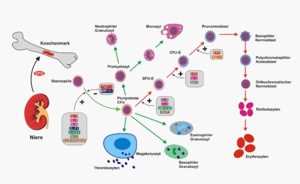
Epo / Biokemi
Oversigt over hæmatopoiesen, dvs. dannelsen af blodlegemer og over placeringen af EPO. De røde pile er erythropoiesen, dvs. dannelsen af røde blodlegemer  (se fuld tekst her)
Erythropoietin, forkortet til EPO, også kendt som hematopoietin eller hemopoietin, bliver benævnt både som cytokin og hormon. EPO kaldes også for en vækstfaktor for de røde blodlegemer og produceres i voksne i nyrene for at stimulere knoglemarven til produktion af røde blodlegemer, der er nødvendige til transport af ilt til musklerne. Har man få røde blodlegemer, modtager musklerne en reduceret absolut iltmængde, og man får nedsat arbejdskapacitet. Træthed og udmattelse vil derfor opstå på et tidligere tidspunkt, end hvis man har en normal mængde røde blodlegemer. Personer med overvægt af røde blodlegemer vil tilsvarende kunne transportere mere ilt til musklerne, hvorved disse personer – alt andet lige – vil have en større arbejdskapacitet.